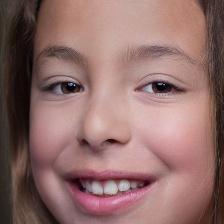
Label: faces